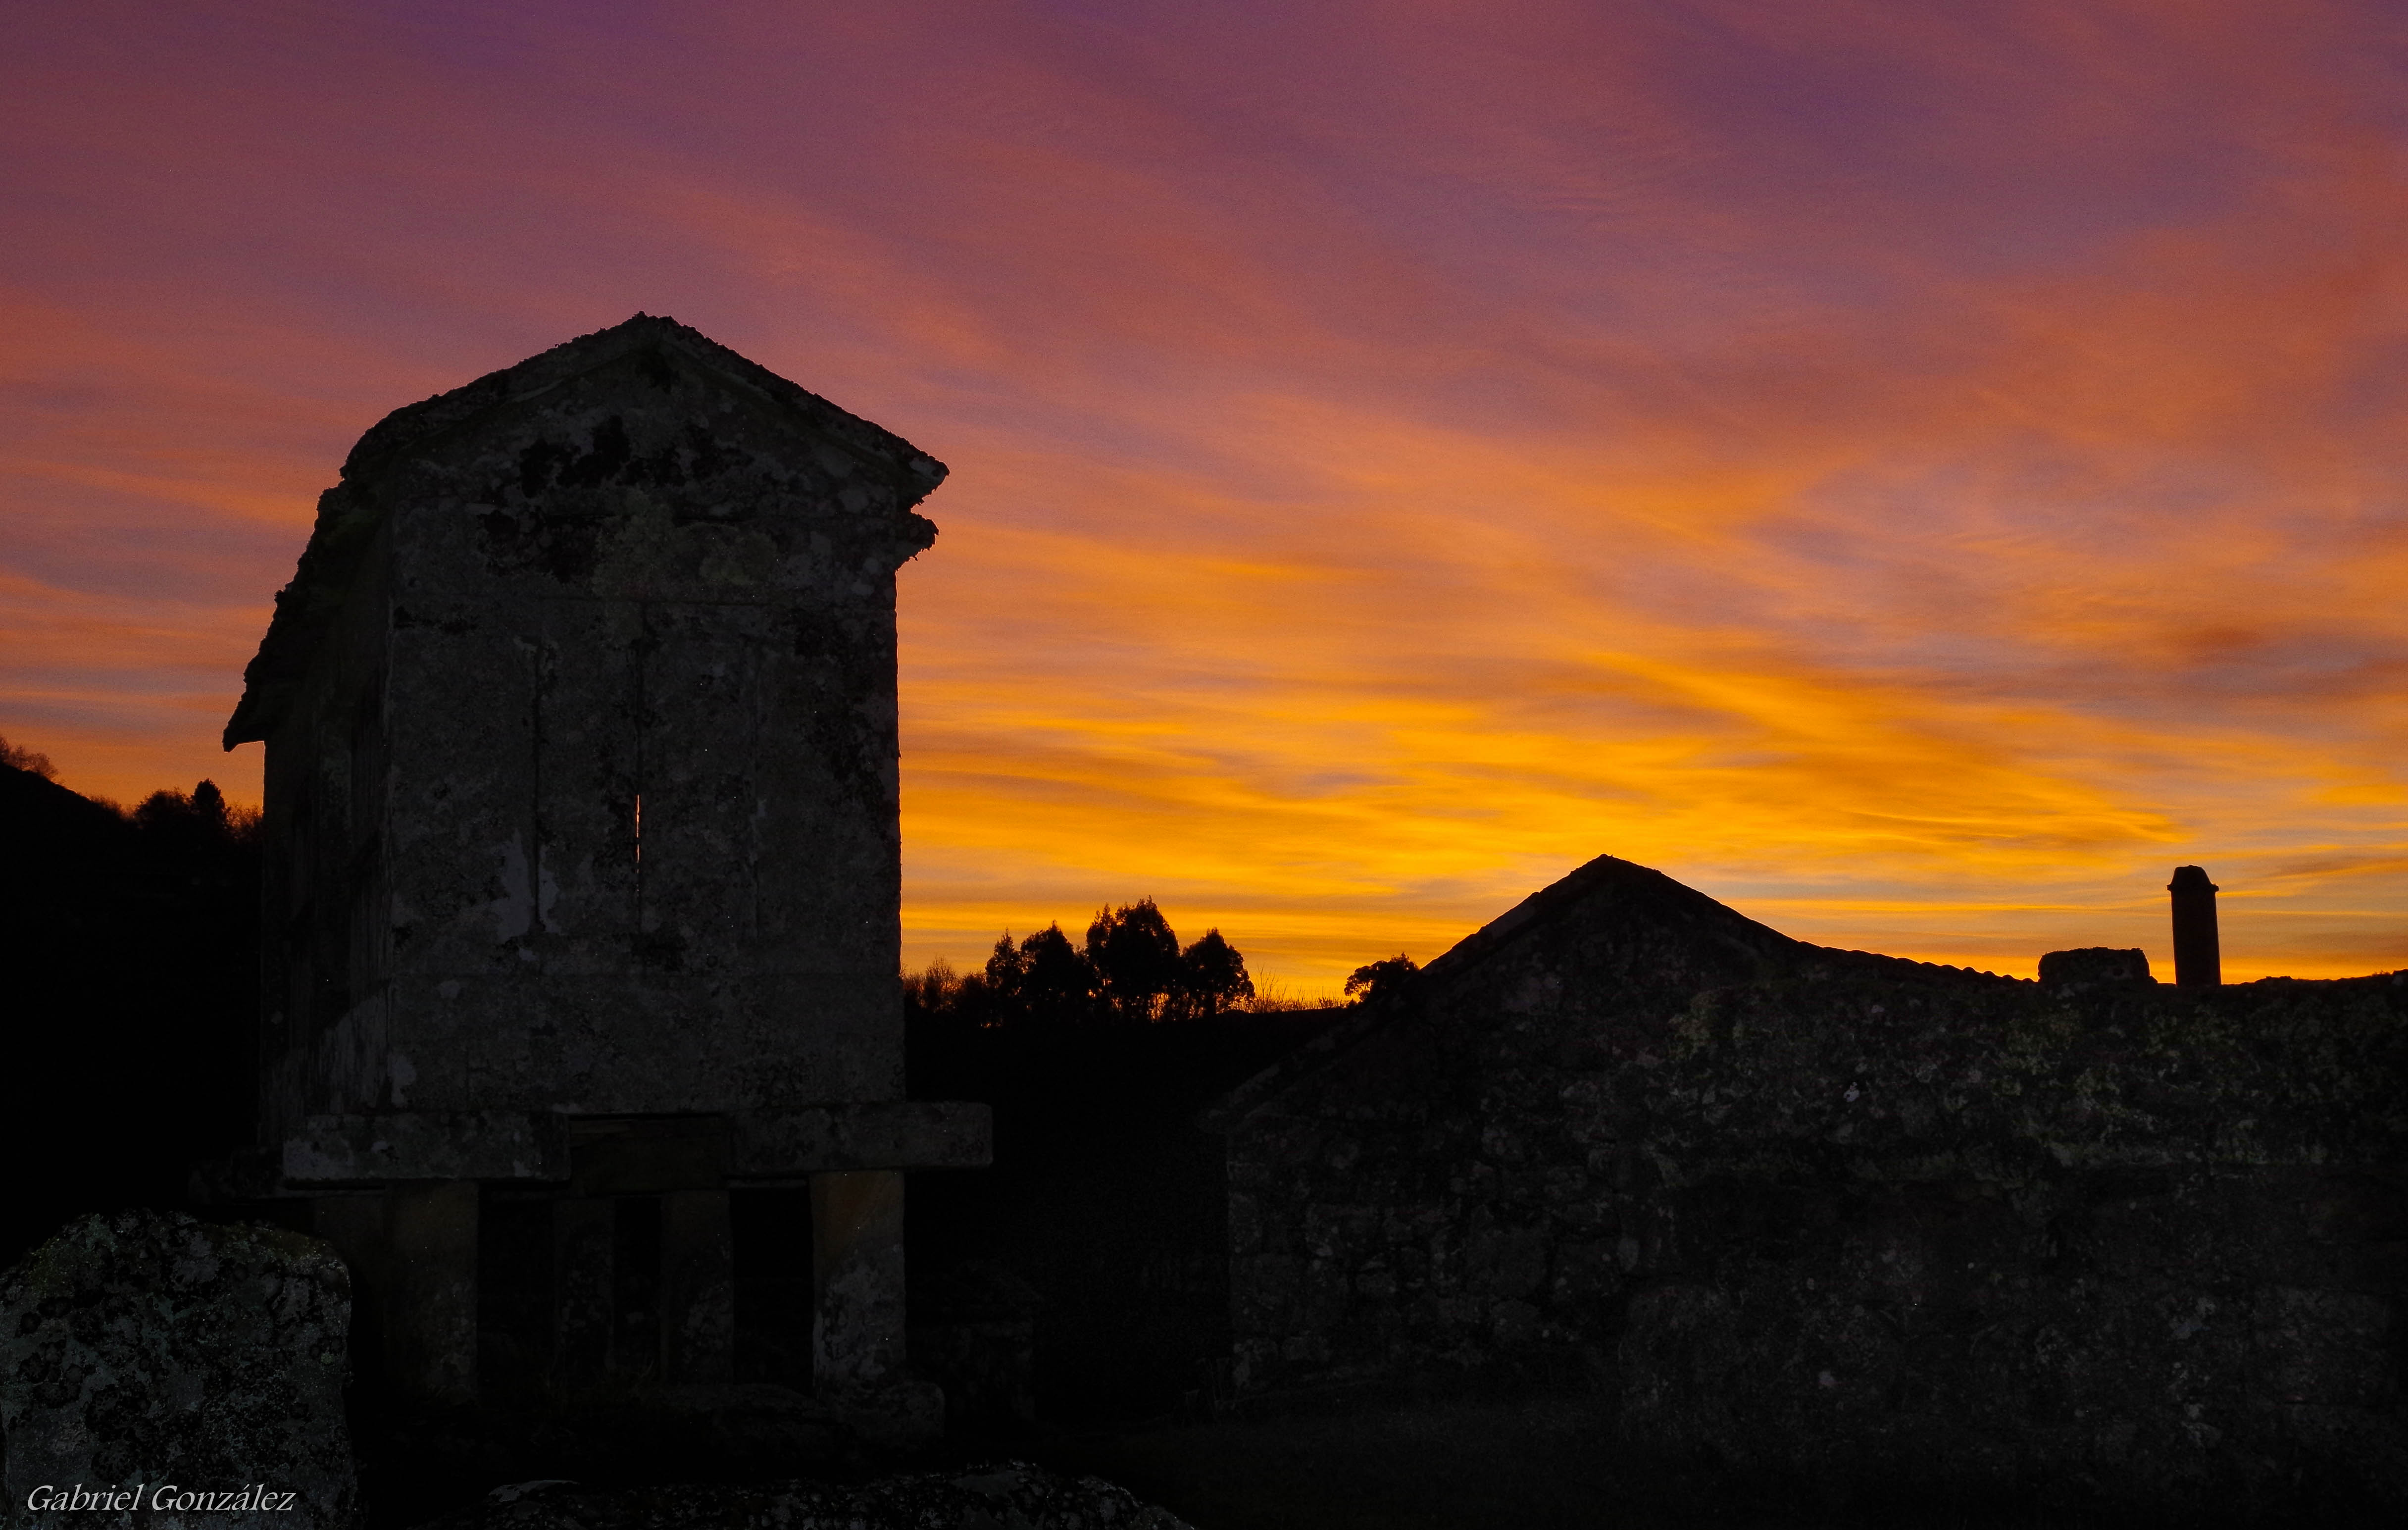
landscape, rock, horizon, cloud, sky, sunrise, sunset, sunlight, morning, dawn, dusk, evening, darkness, spain, temple, espaa, galicia, pontevedra, paisajes, amanecer, bolinas, ggl1, gaby1, gphoto, pontevedragaliciaespaa, pentaxk30, cotobade